George Lucas

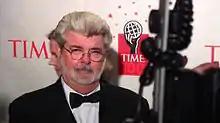
Lucas at the "Time" 100 2006 gala

"The Force Awakens", directed by J. J. Abrams, was released on December 18, 2015. Kathleen Kennedy produced the film and its sequels. The new sequel trilogy was jointly produced by Lucasfilm and the Walt Disney Company, which had acquired Lucasfilm in 2012. During an interview with talk show host and journalist Charlie Rose that aired on December 24, 2015, Lucas likened his decision to sell Lucasfilm to Disney to a divorce and outlined the creative differences between him and the producers of "The Force Awakens". Lucas went on to say that he needed to support the company and its employees who were going to suffer financially. Lucas described the previous six "Star Wars" films as his "children" and defended his vision for them, while criticizing "The Force Awakens" for having a "retro feel", saying: "I worked very hard to make them completely different, with different planets, with different spaceships – you know, to make it new." Lucas also drew some criticism and subsequently apologized for his remark likening Disney to "white slavers".